Presidential Issue

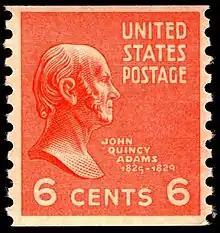

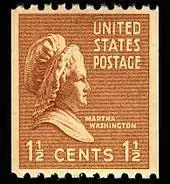

On January 20, 1939, nine values were issued in coil form, consisting of all low values from 1¢ to 6¢, and the 10¢, all perforated 10 vertically. On January 27, the four values from 1¢ to 3¢ were also issued in vertical coil form, perforated 10 horizontally; and that same day, booklets offering the 1¢, 2¢ and 3¢ denominations went on sale, perforated 11 x 10.